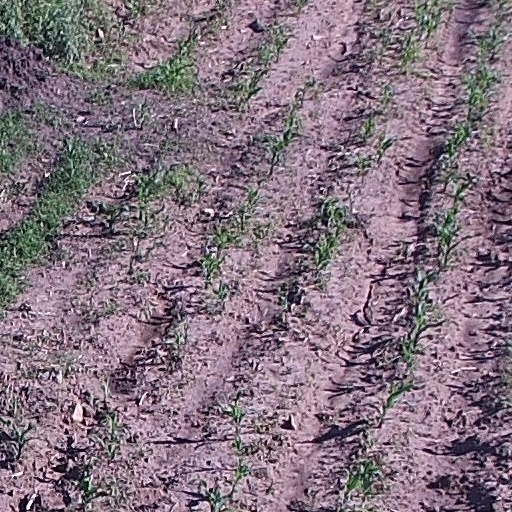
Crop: maize; corn